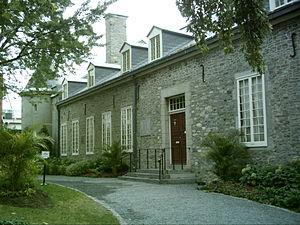
Le château Ramezay, situé rue Notre-Dame face à l'hôtel de ville dans le Vieux-Montréal
Le Conseil spécial du Bas-Canada est le conseil législatif temporaire institué à la suite de la suspension des pouvoirs du Parlement du Bas-Canada le 27 mars 1838 en vertu de l'Acte pour établir des dispositions temporaires pour le gouvernement du Bas-Canada. La particularité de cette institution est de ne pas comprendre de représentation élue par le peuple de la province. Son fonctionnement est semblable à celui du Conseil législatif non-élu institué par la constitution de 1774.
La rue Notre-Dame est une voie de Montréal.
L'architecture à Montréal est caractérisée par son éclectisme. En tant que l'un des plus anciens établissements européens en Amérique du Nord, Montréal conserve la trace d'un passé d'abord français, dont l'architecture vernaculaire s'est solidement implantée avant la révolution industrielle. À compter du XIXᵉ siècle, l'influence britannique est omniprésente, influence qui devient plus américaine au XXᵉ siècle. Avec la construction de la Place Ville-Marie, du métro et la tenue de l'Exposition universelle de 1967 et des Jeux olympiques d'été de 1976, Montréal adopte le style international.